Emma Barrett Molloy

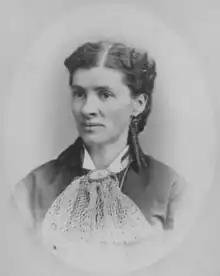
Emma Barrett Molloy, South Bend, Indiana Suffragist

Emma Barrett Molloy (July 17, 1839 – May 14, 1907) was an American journalist, lecturer, temperance and women's rights activist, lecturer and Christian evangelist from South Bend, Indiana. Along with her second husband, Edward Molloy, she co-edited South Bend "National Union" (1867–71) and the "Elkhart Observer" (1872–76), becoming the first female newspaper editor in northern Indiana. In addition to writing for her own newspapers, Molloy's articles appeared under her own name or various pseudonyms in other U.S. publications that included "The Woman's Journal" and "The Revolution," two of the top Women's Suffrage journals. Molloy also traveled in the United States and in England as was well known on the lecture circuit as a prohibition activist.